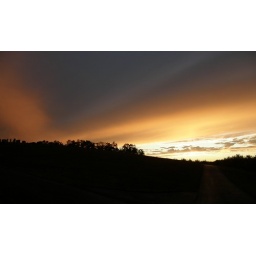
Rain Clouds running over clear sky created these rays. Shot from a hilltop.